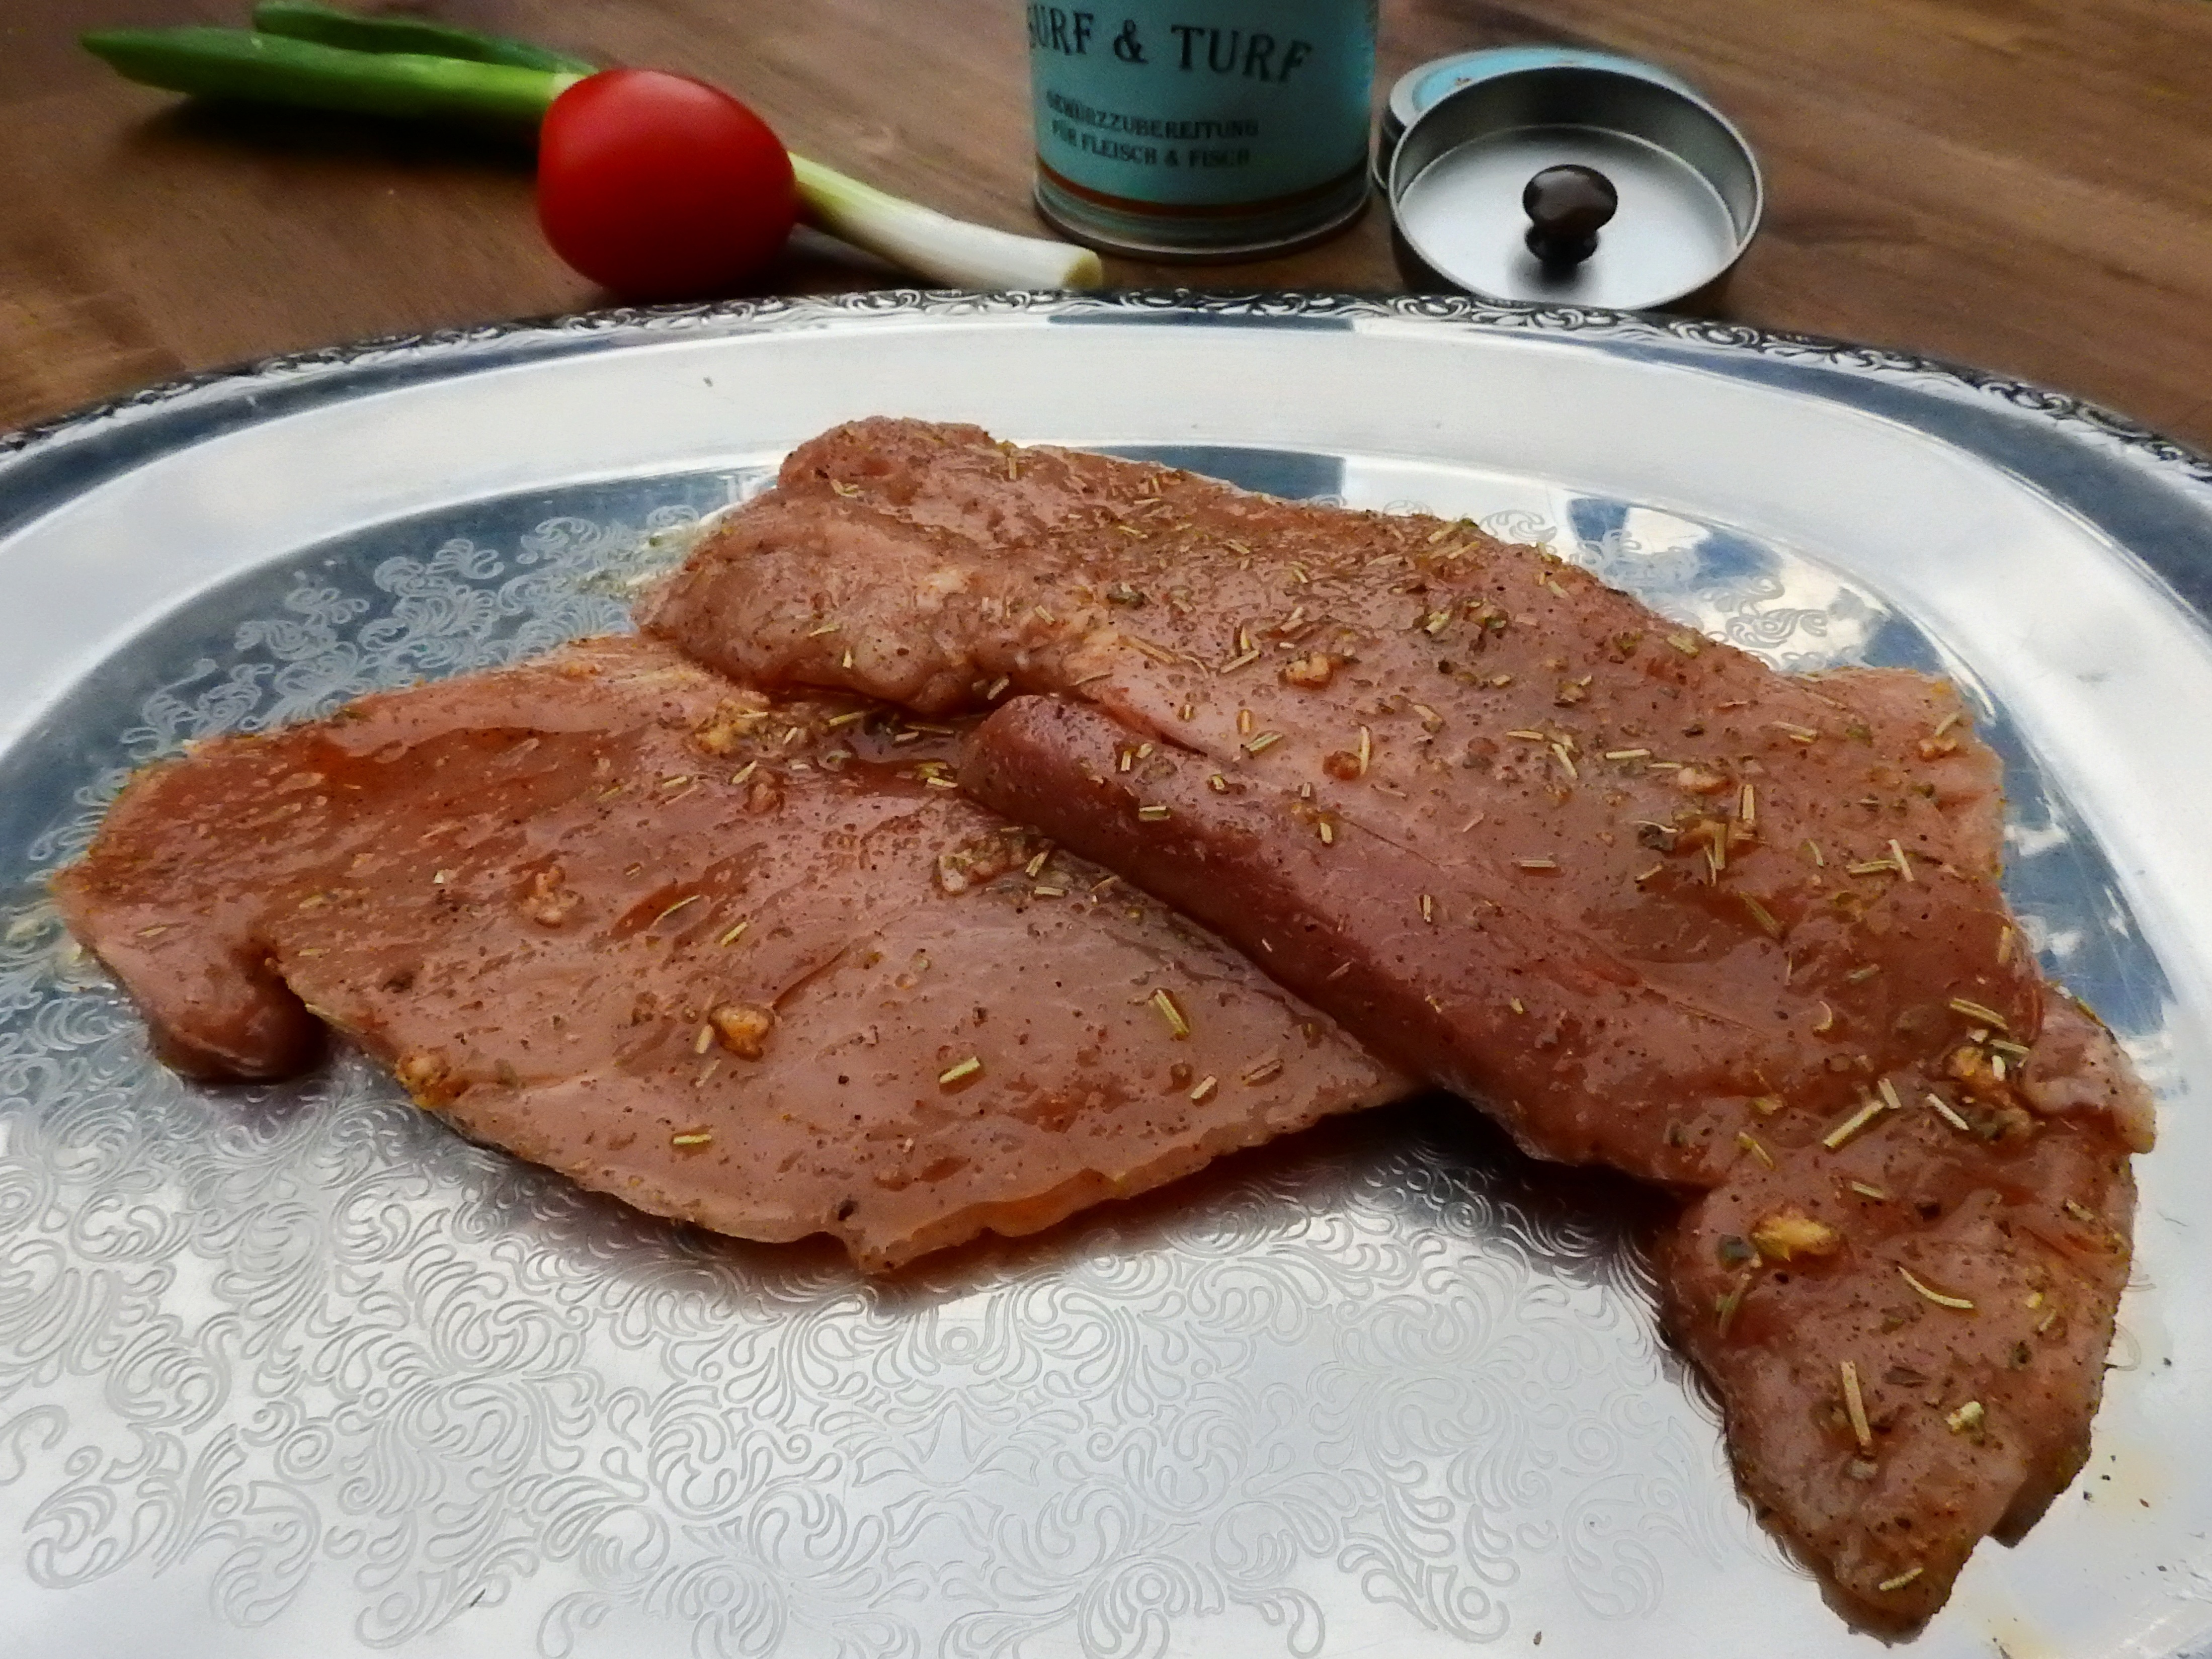
dish, meal, food, spice, box, breakfast, eat, meat, barbecue, cuisine, delicious, onion, preparation, steak, tomato, grill, vegetables, tasty, raw, pig, prepare, marinated, grilled meats, marinade, roast beef, fried food, animal source foods, sirloin steak